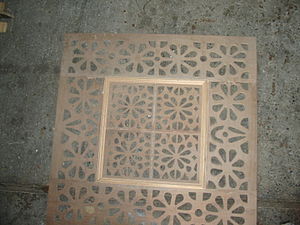
Løvsav
Et ventilationsgitter som løvsavsarbejde
En Løvsav eller Løvsavbue er en buesav, i princippet en kontursav, bestående af en temmelig dyb bue i den ene ende forsynet med en tynd savklinge og et lodret stående håndtag. Løvsav bruges især i forbindelse med husflids- og sløjdarbejde eller til mindre intarsiaarbejde i stedet for dekupørsav.